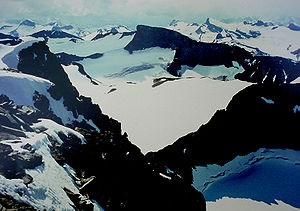
Galdhøpiggen
Udsigt fra Galdhøpiggen.
Galdhøpiggen er med sine 2.469 meter Norges og Nordeuropas højeste fjeld. Det ligger i Jotunheimen i Lom kommune i Innlandet fylke.